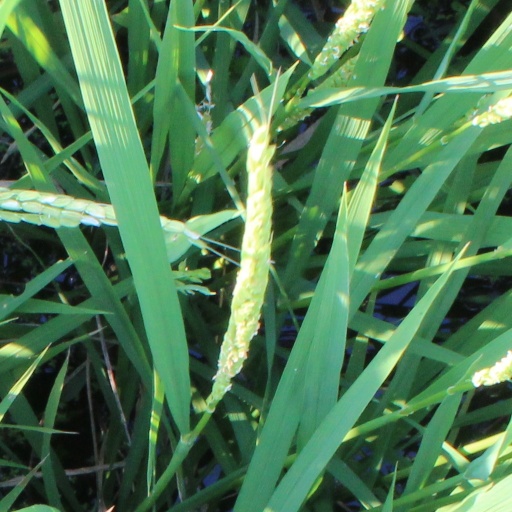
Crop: rice